Describe the emotion expressed in this image:  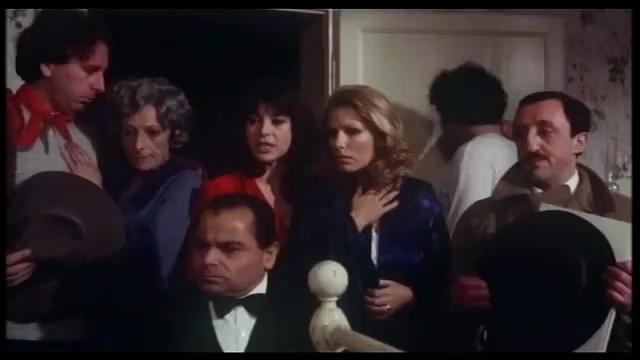
This person displays Pain, valence and arousal with low intensity.